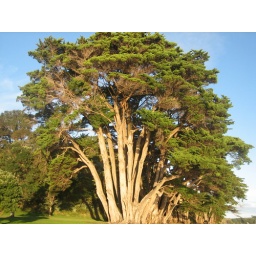
Beautiful trees that live on windy coasts, they bloom brilliant red flowers around Christmas time